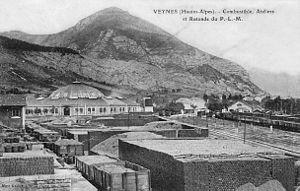
Le dépôt PLM de Veynes
Le dépôt de Veynes est un ancien dépôt de locomotives créé en 1885 par la Compagnie des chemins de fer de Paris à Lyon et à la Méditerranée. Il est situé sur le territoire de la commune de Veynes dans le département des Hautes-Alpes, en région Provence-Alpes-Côte d'Azur.